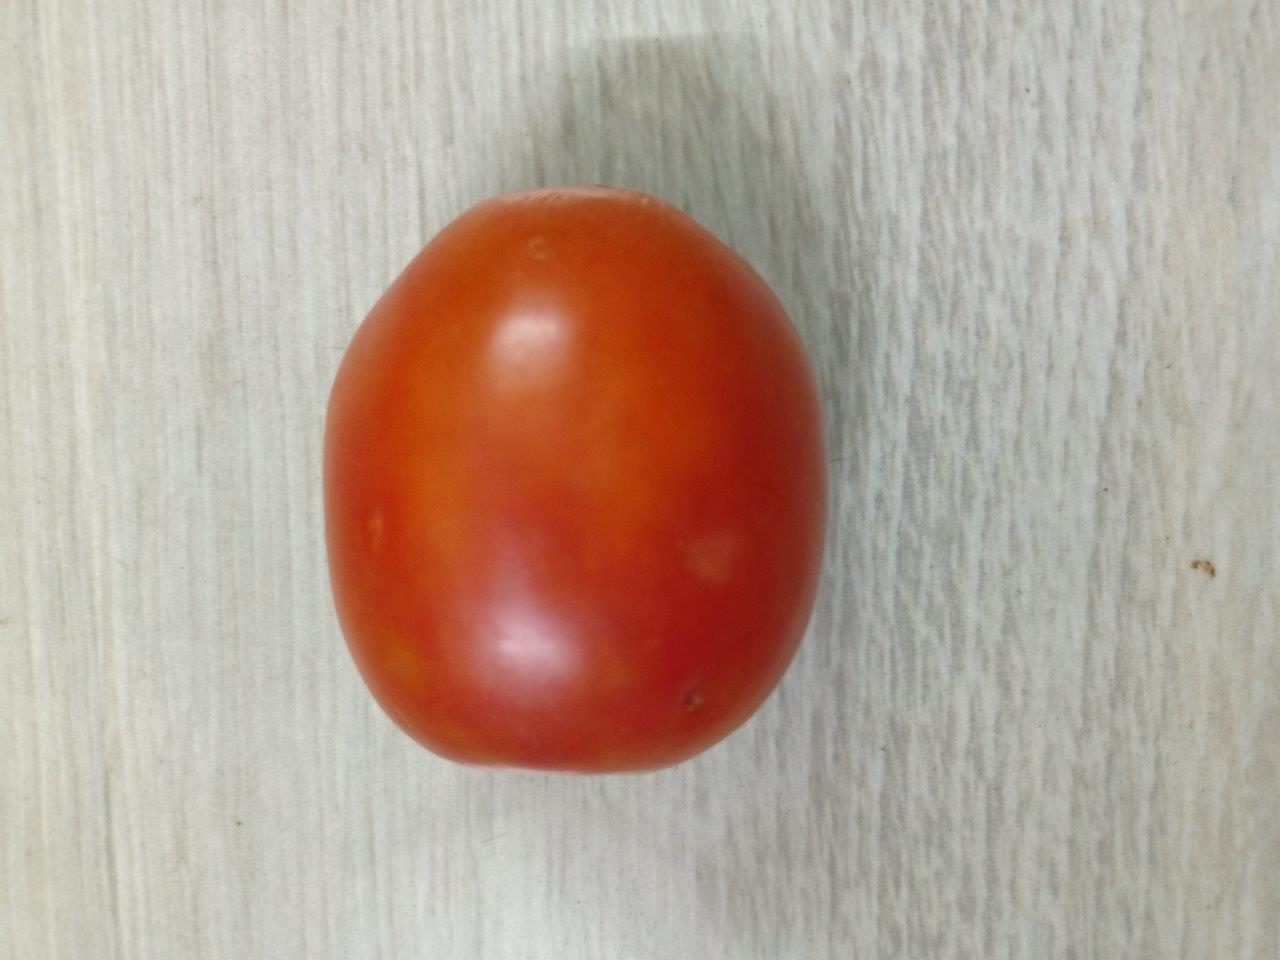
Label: Fresh